Allen Bellman

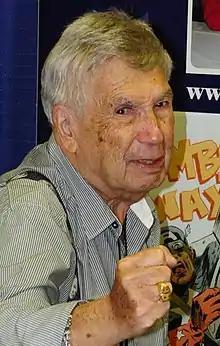
Bellman at the Florida Supercon in 2012

Allen Bellman (June 5, 1924 – March 9, 2020) was an American comic book artist whose career began in the Golden Age of Comic Books.